Mayo county ladies' football team

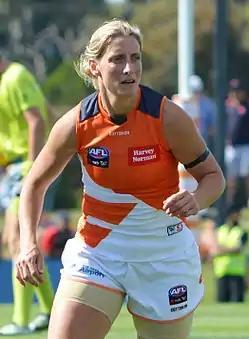
11× All-Star Cora Staunton playing in the AFLW, February 2018.

In recent years, the Women's Australian Football League (AFLW) has recruited several former and current players from Mayo to play in the Australian league.